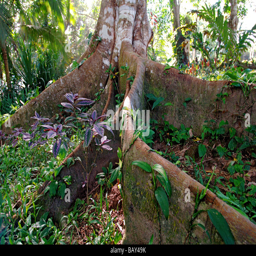
tree with buttress roots in the coastal rainforest